Sisters (Lynne Cheney novel)

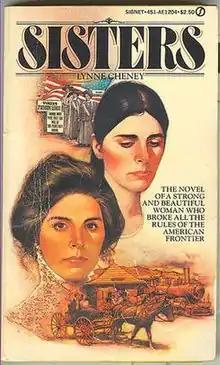
Cover of "Sisters"

Sisters is a 1981 novel by Lynne Cheney published only in a Signet Canadian paperback edition as part of the New American Library. "Sisters" is a historical novel set in Cheyenne, Wyoming in 1886. Sophie Dymond, a magazine editor in New York City, comes home to Cheyenne after the death of her sister, Helen. The novel is a historical and literary portrayal of the status of women in the Old West. In the novel, Sophie finds a letter that Amy Travers, a schoolteacher and close friend of Helen's, had written to her: